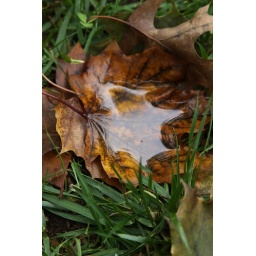
This seems like Fall in a nutshell, brown leaves and gray skies. scavenger hunt 101, sh #40 (fall)